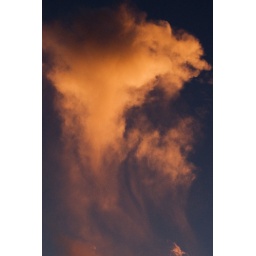
Sunset near our house today. We grabbed the truck and chased this one until we found the right vantage point.